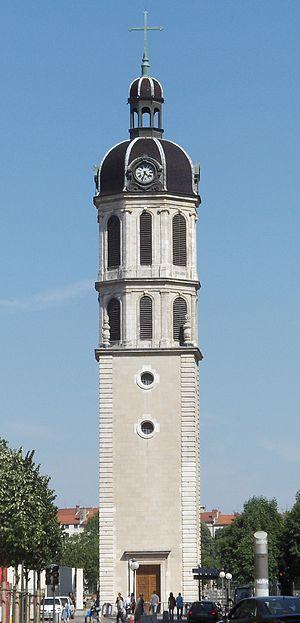
Clocher de l'hôpital de la charité, place Antonin-Poncet à Lyon, pris à partir de la Place Bellecour. C'est la seule trace qui reste de cet hôpital.
L'hôpital de la Charité de Lyon est un ancien hôpital destiné à recevoir les enfants orphelins et les indigents. Construit au XVIIᵉ siècle à Lyon, il est détruit en 1933 pour cause d'insalubrité et seul le clocher de l'église, construit d'après un croquis du Bernin, a été conservé.
Guillaume Ducellet, Dusselet ou Ducelet est un maître-architecte et sculpteur français, né dans la décennie 1600 et possiblement mort en 1639 ou plutôt en 1641.